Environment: real
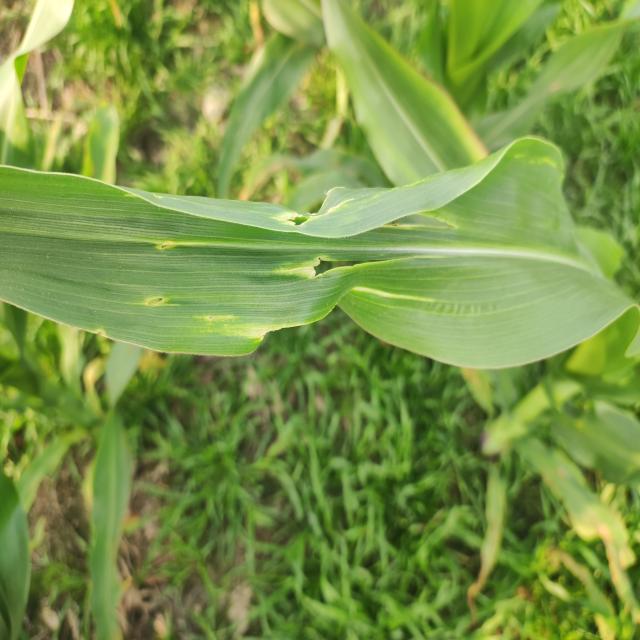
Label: fall_armyworm